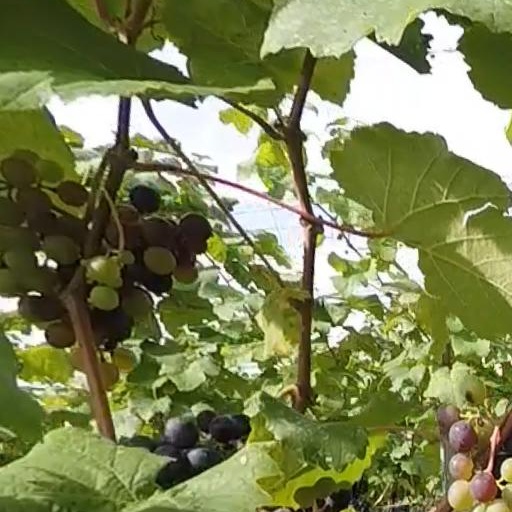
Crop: grape